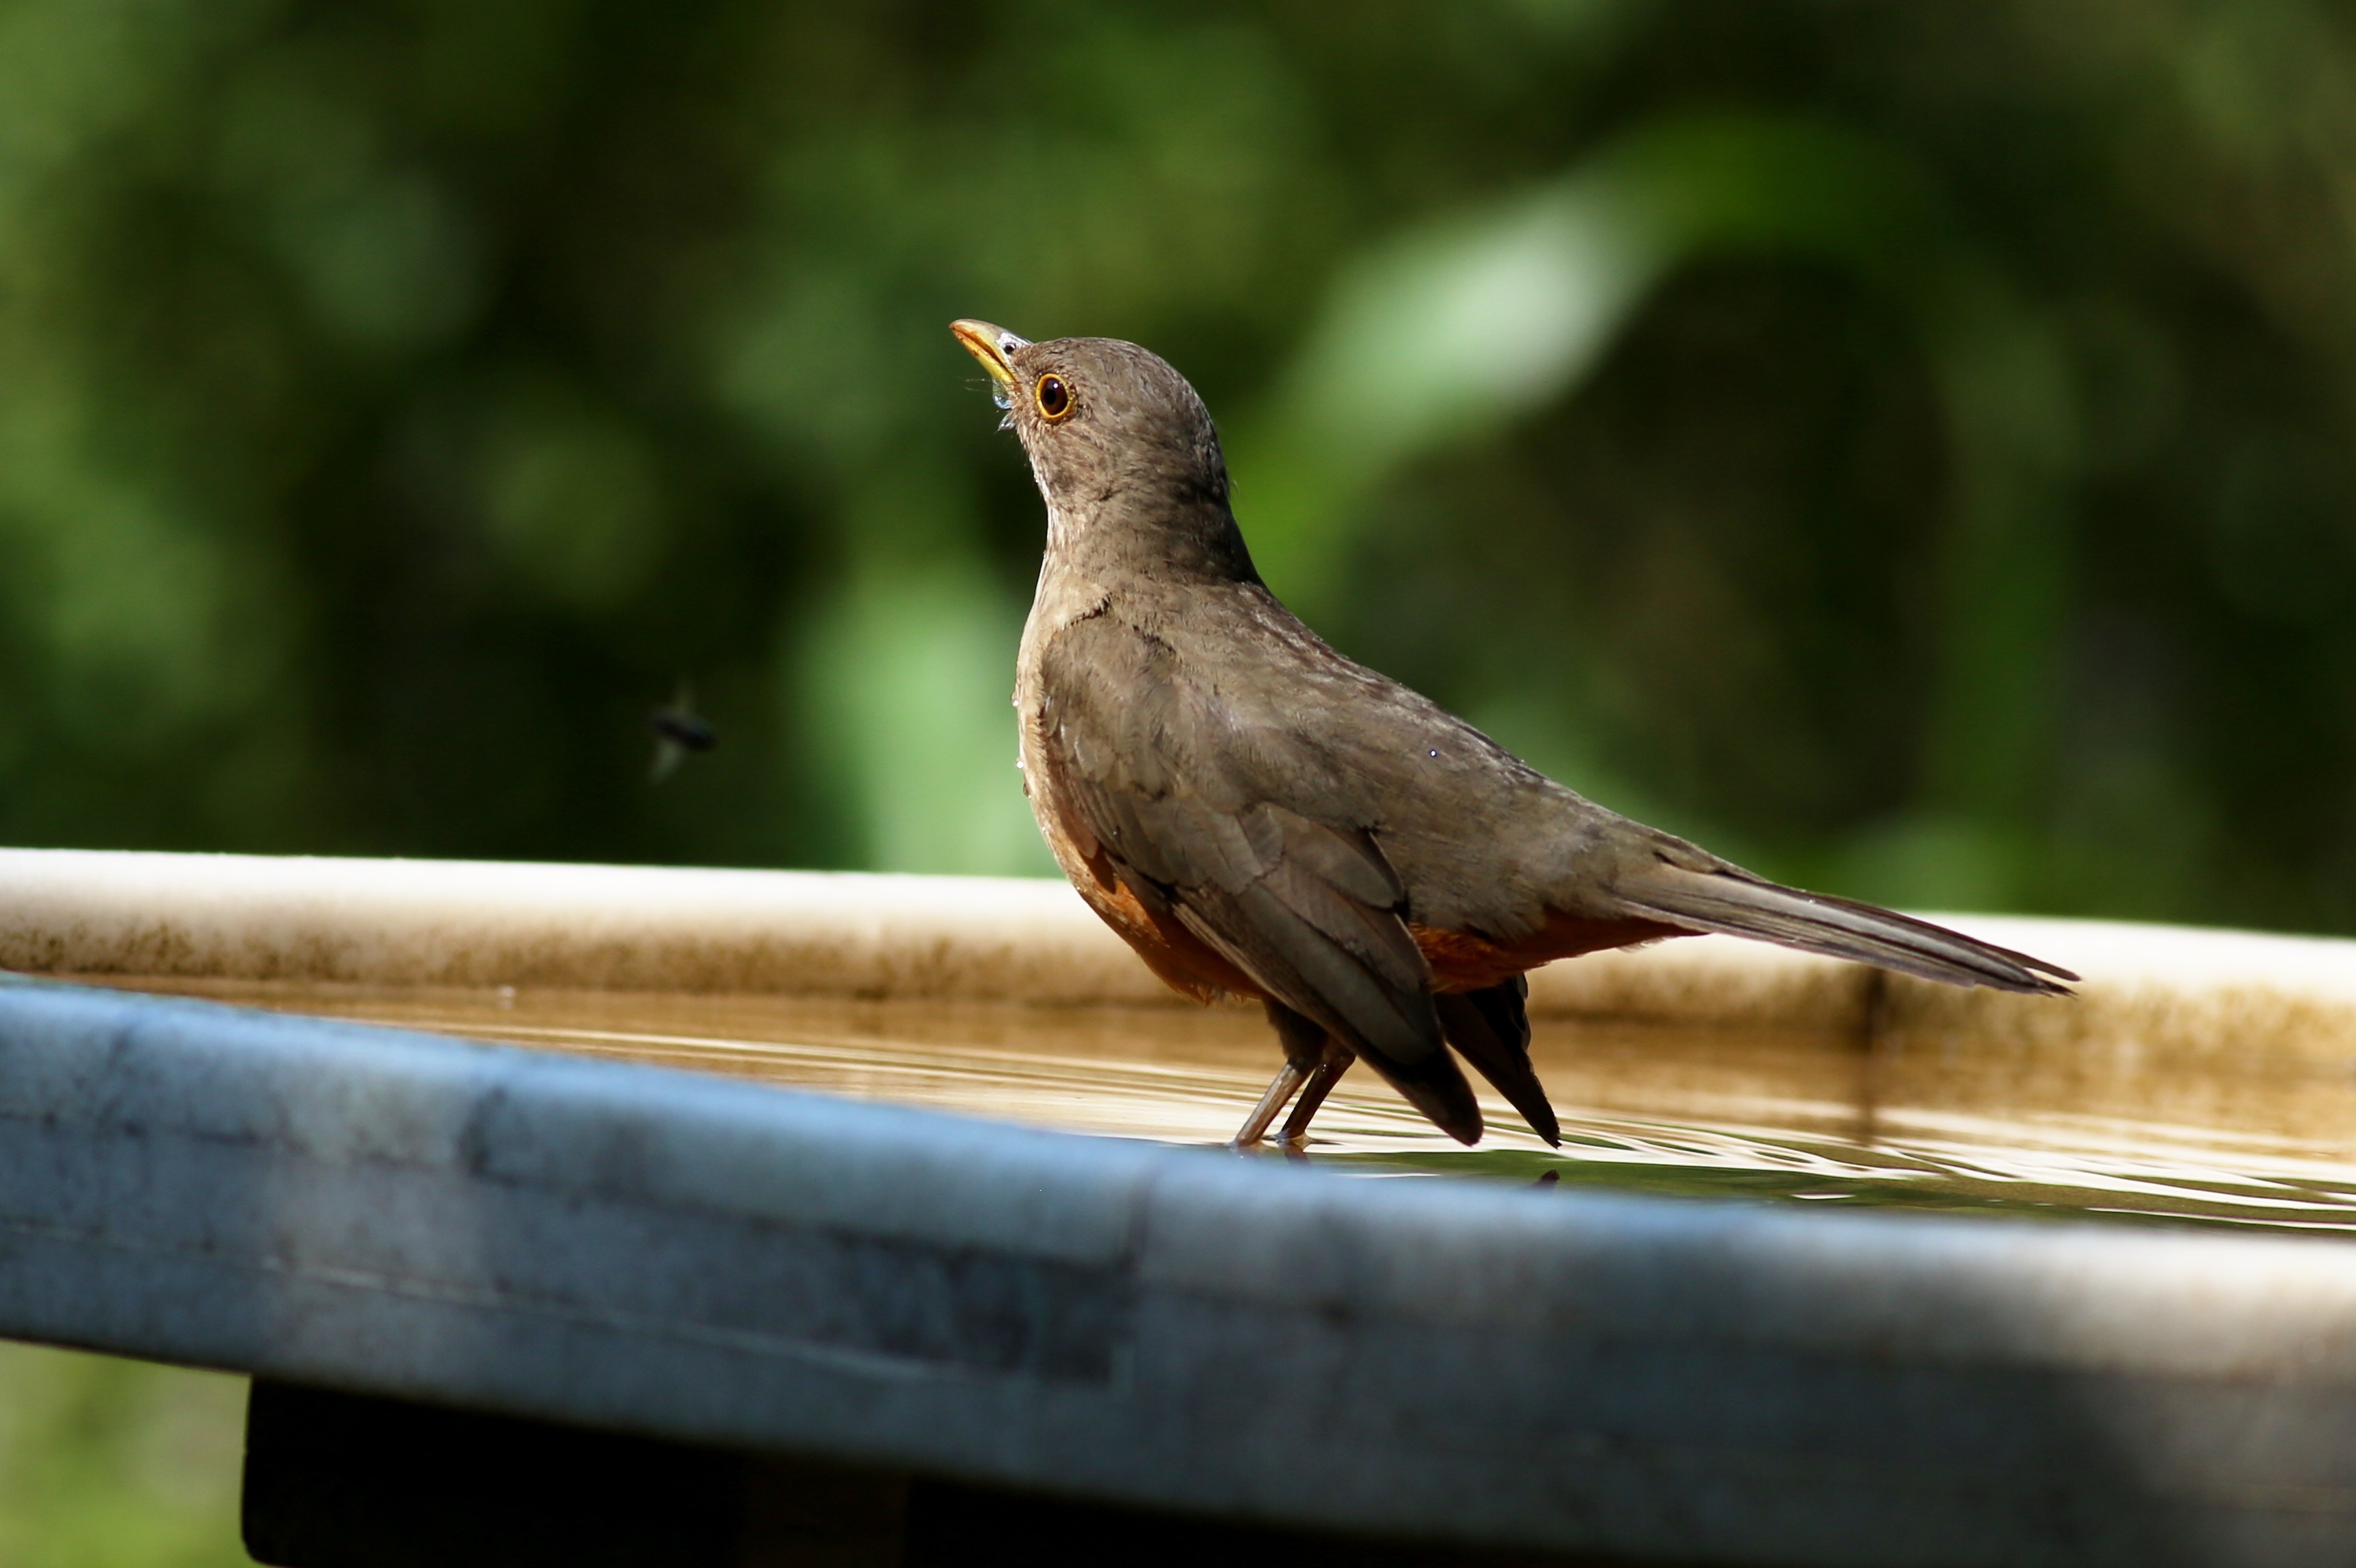
nature, branch, bird, wing, wildlife, beak, tropical, freedom, fauna, vertebrate, finch, blackbird, birdie, drinking water, brazilian bird, know orange, perching bird, emberizidae